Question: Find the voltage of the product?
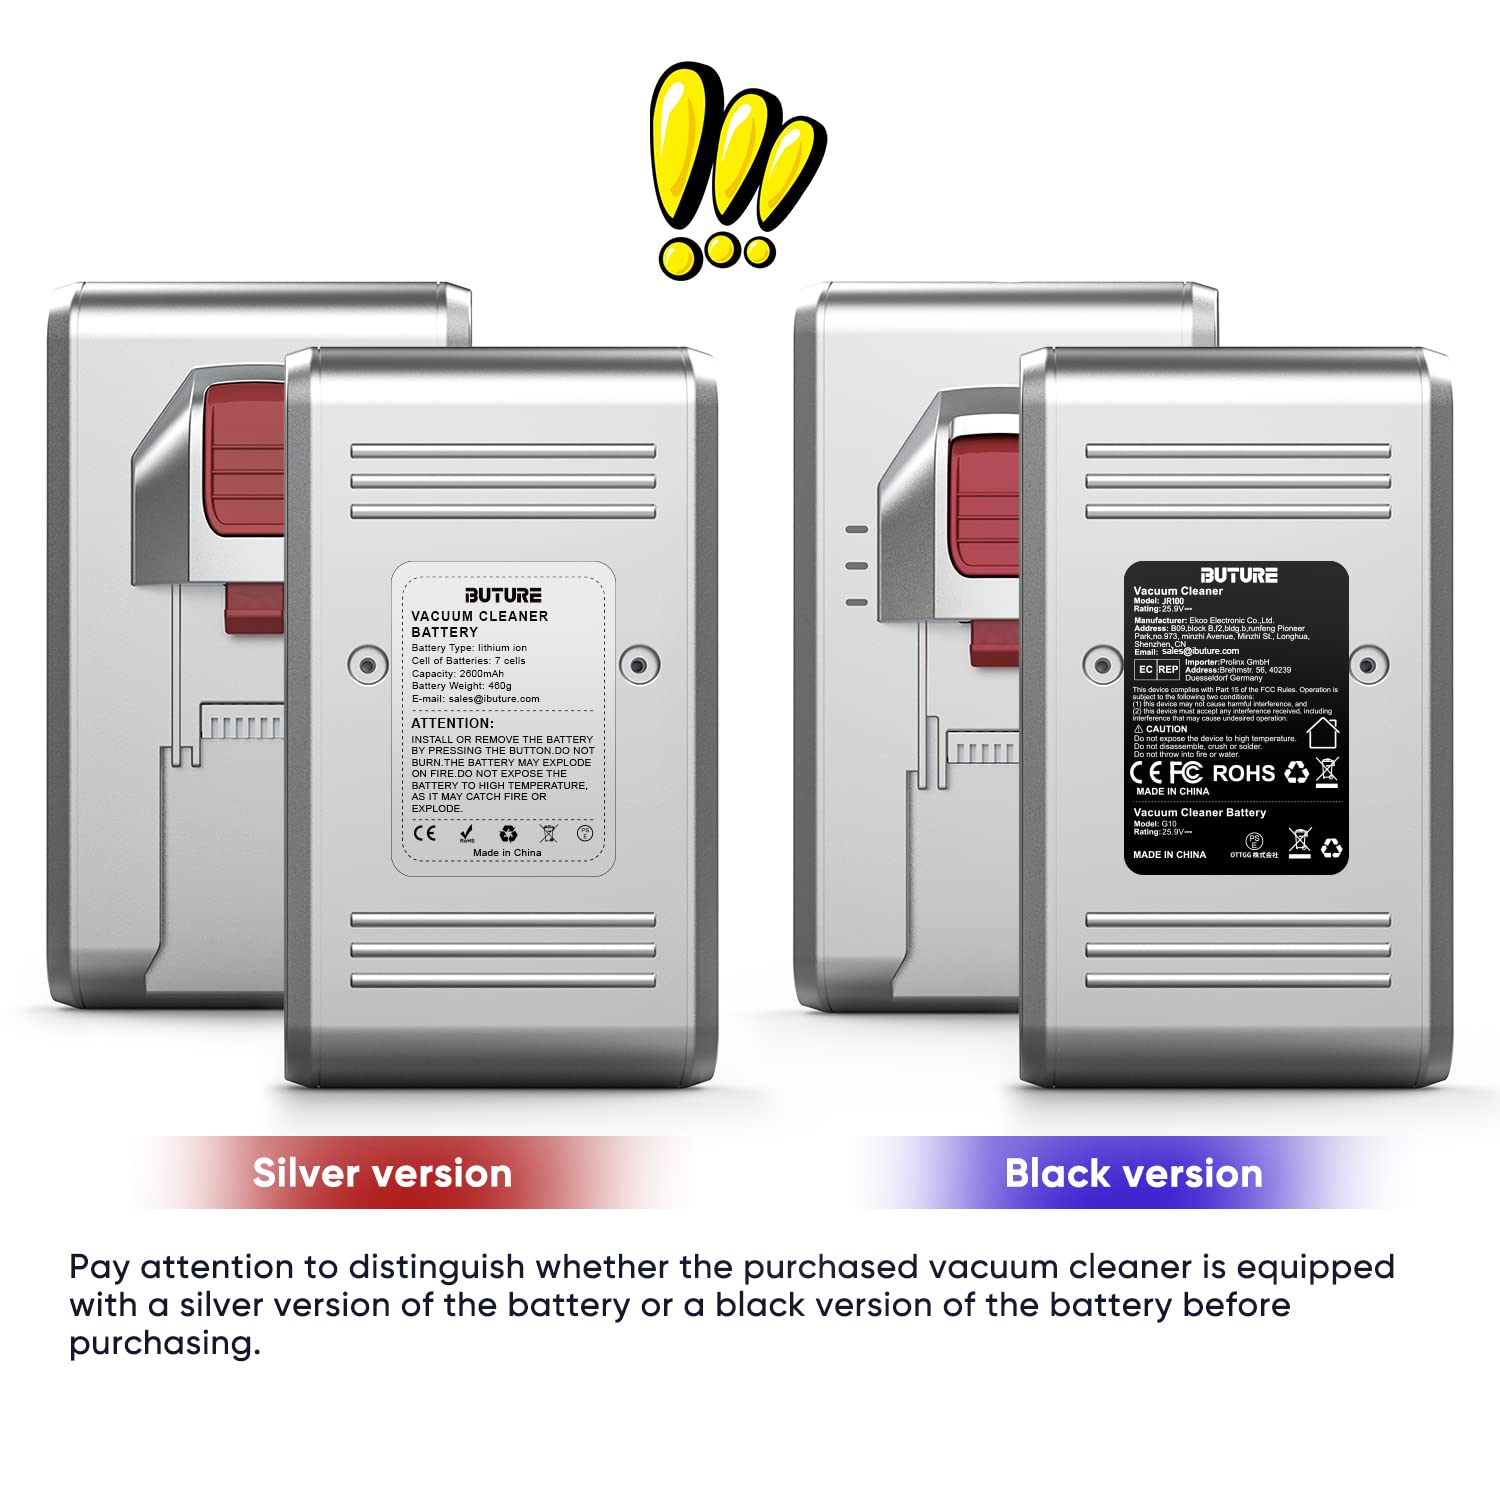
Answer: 25.9 volt